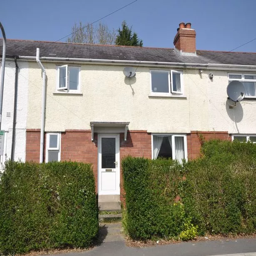
a bedroom home for sale with actor for £ 104,950